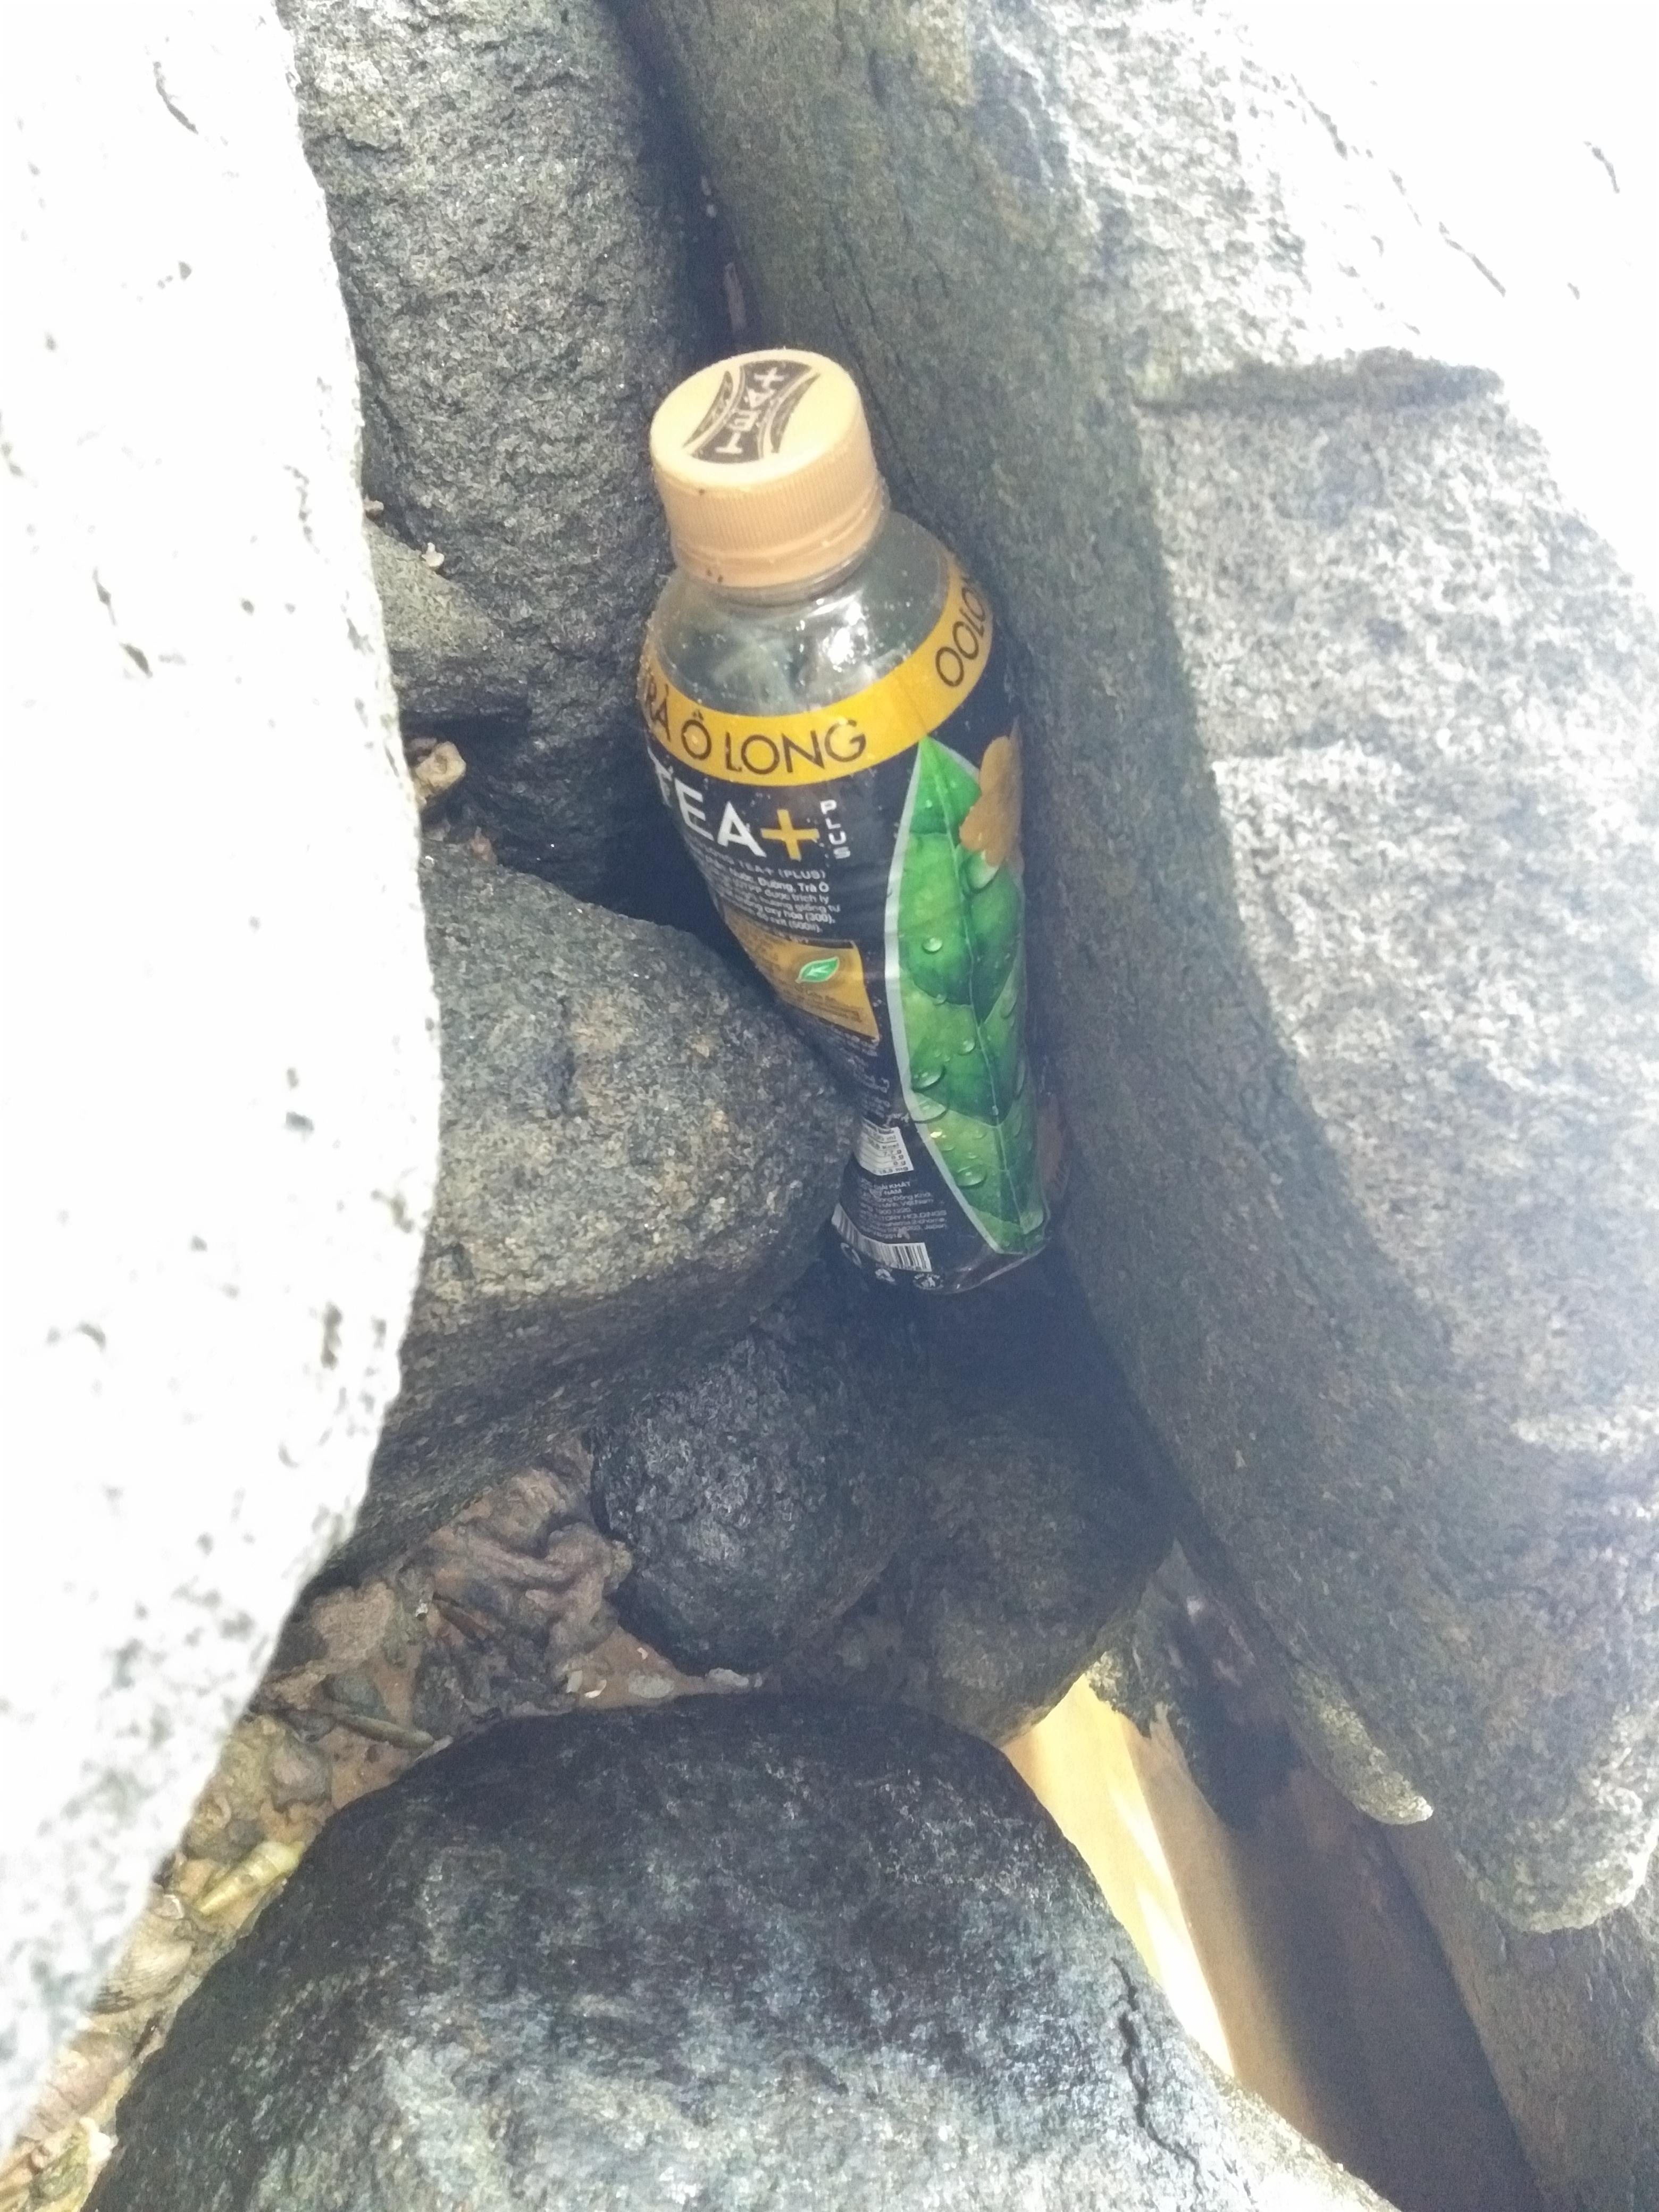
Object: Clear plastic bottle (Bottle)

Object: Plastic bottle cap (Bottle cap)